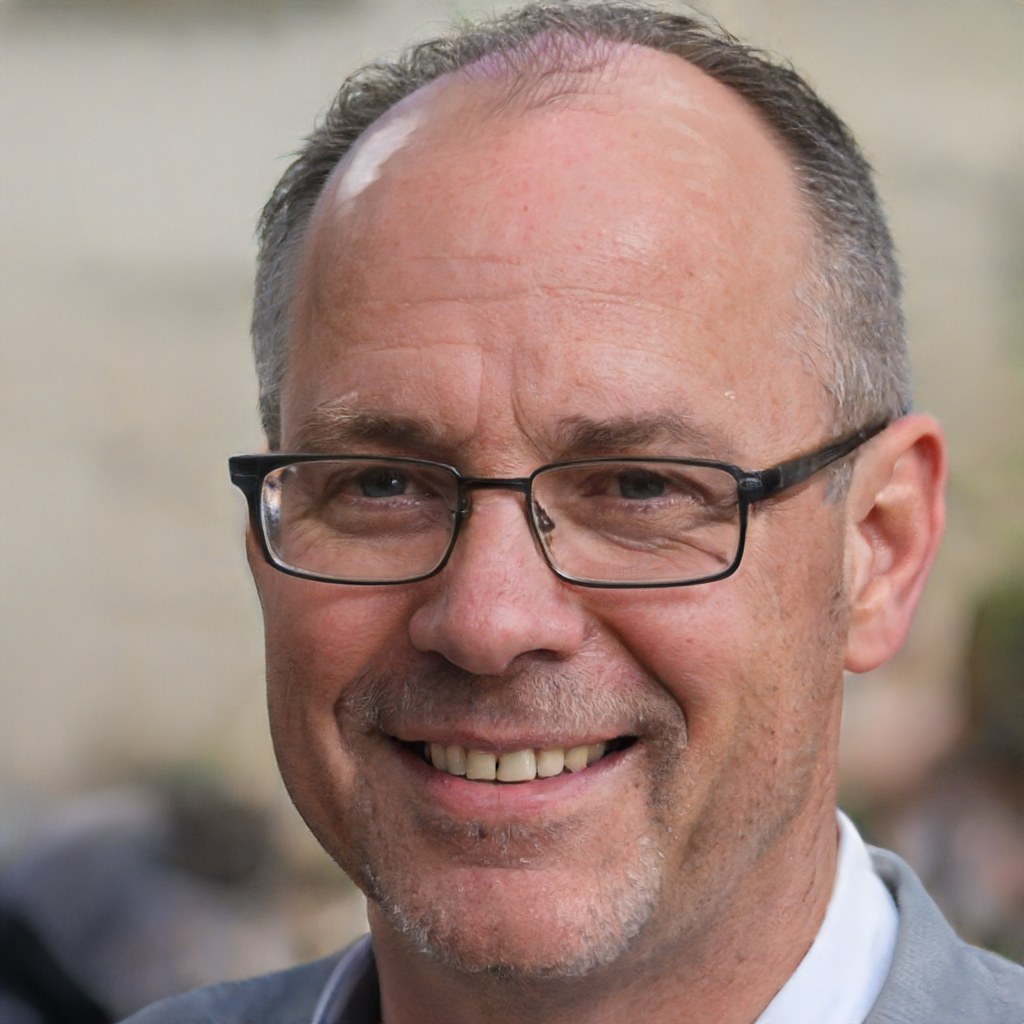
Portrait style: Real Portrait